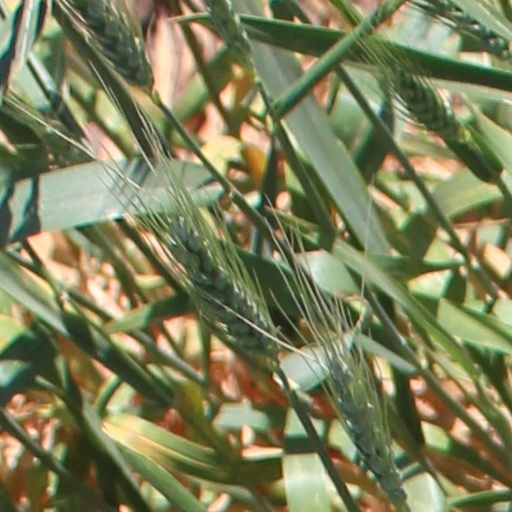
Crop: wheat